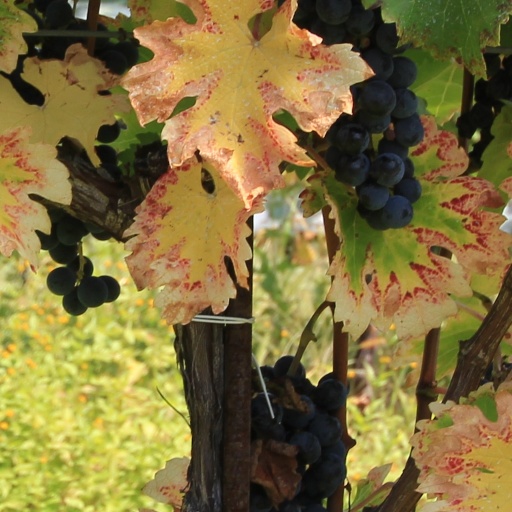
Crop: grape